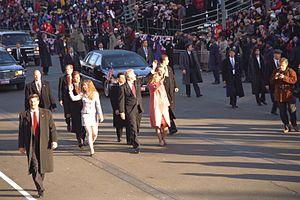
Chelsea Victoria Clinton Mezvinsky, née le 27 février 1980 à Little Rock, est la fille unique de l'ancien président des États-Unis Bill Clinton et de l'ancienne secrétaire d'État et ancienne sénatrice de l'État de New York, Hillary Clinton. Née à Little Rock, en Arkansas, son nom est une référence à Chelsea Morning, une chanson de Joni Mitchell enregistrée par Judy Collins.